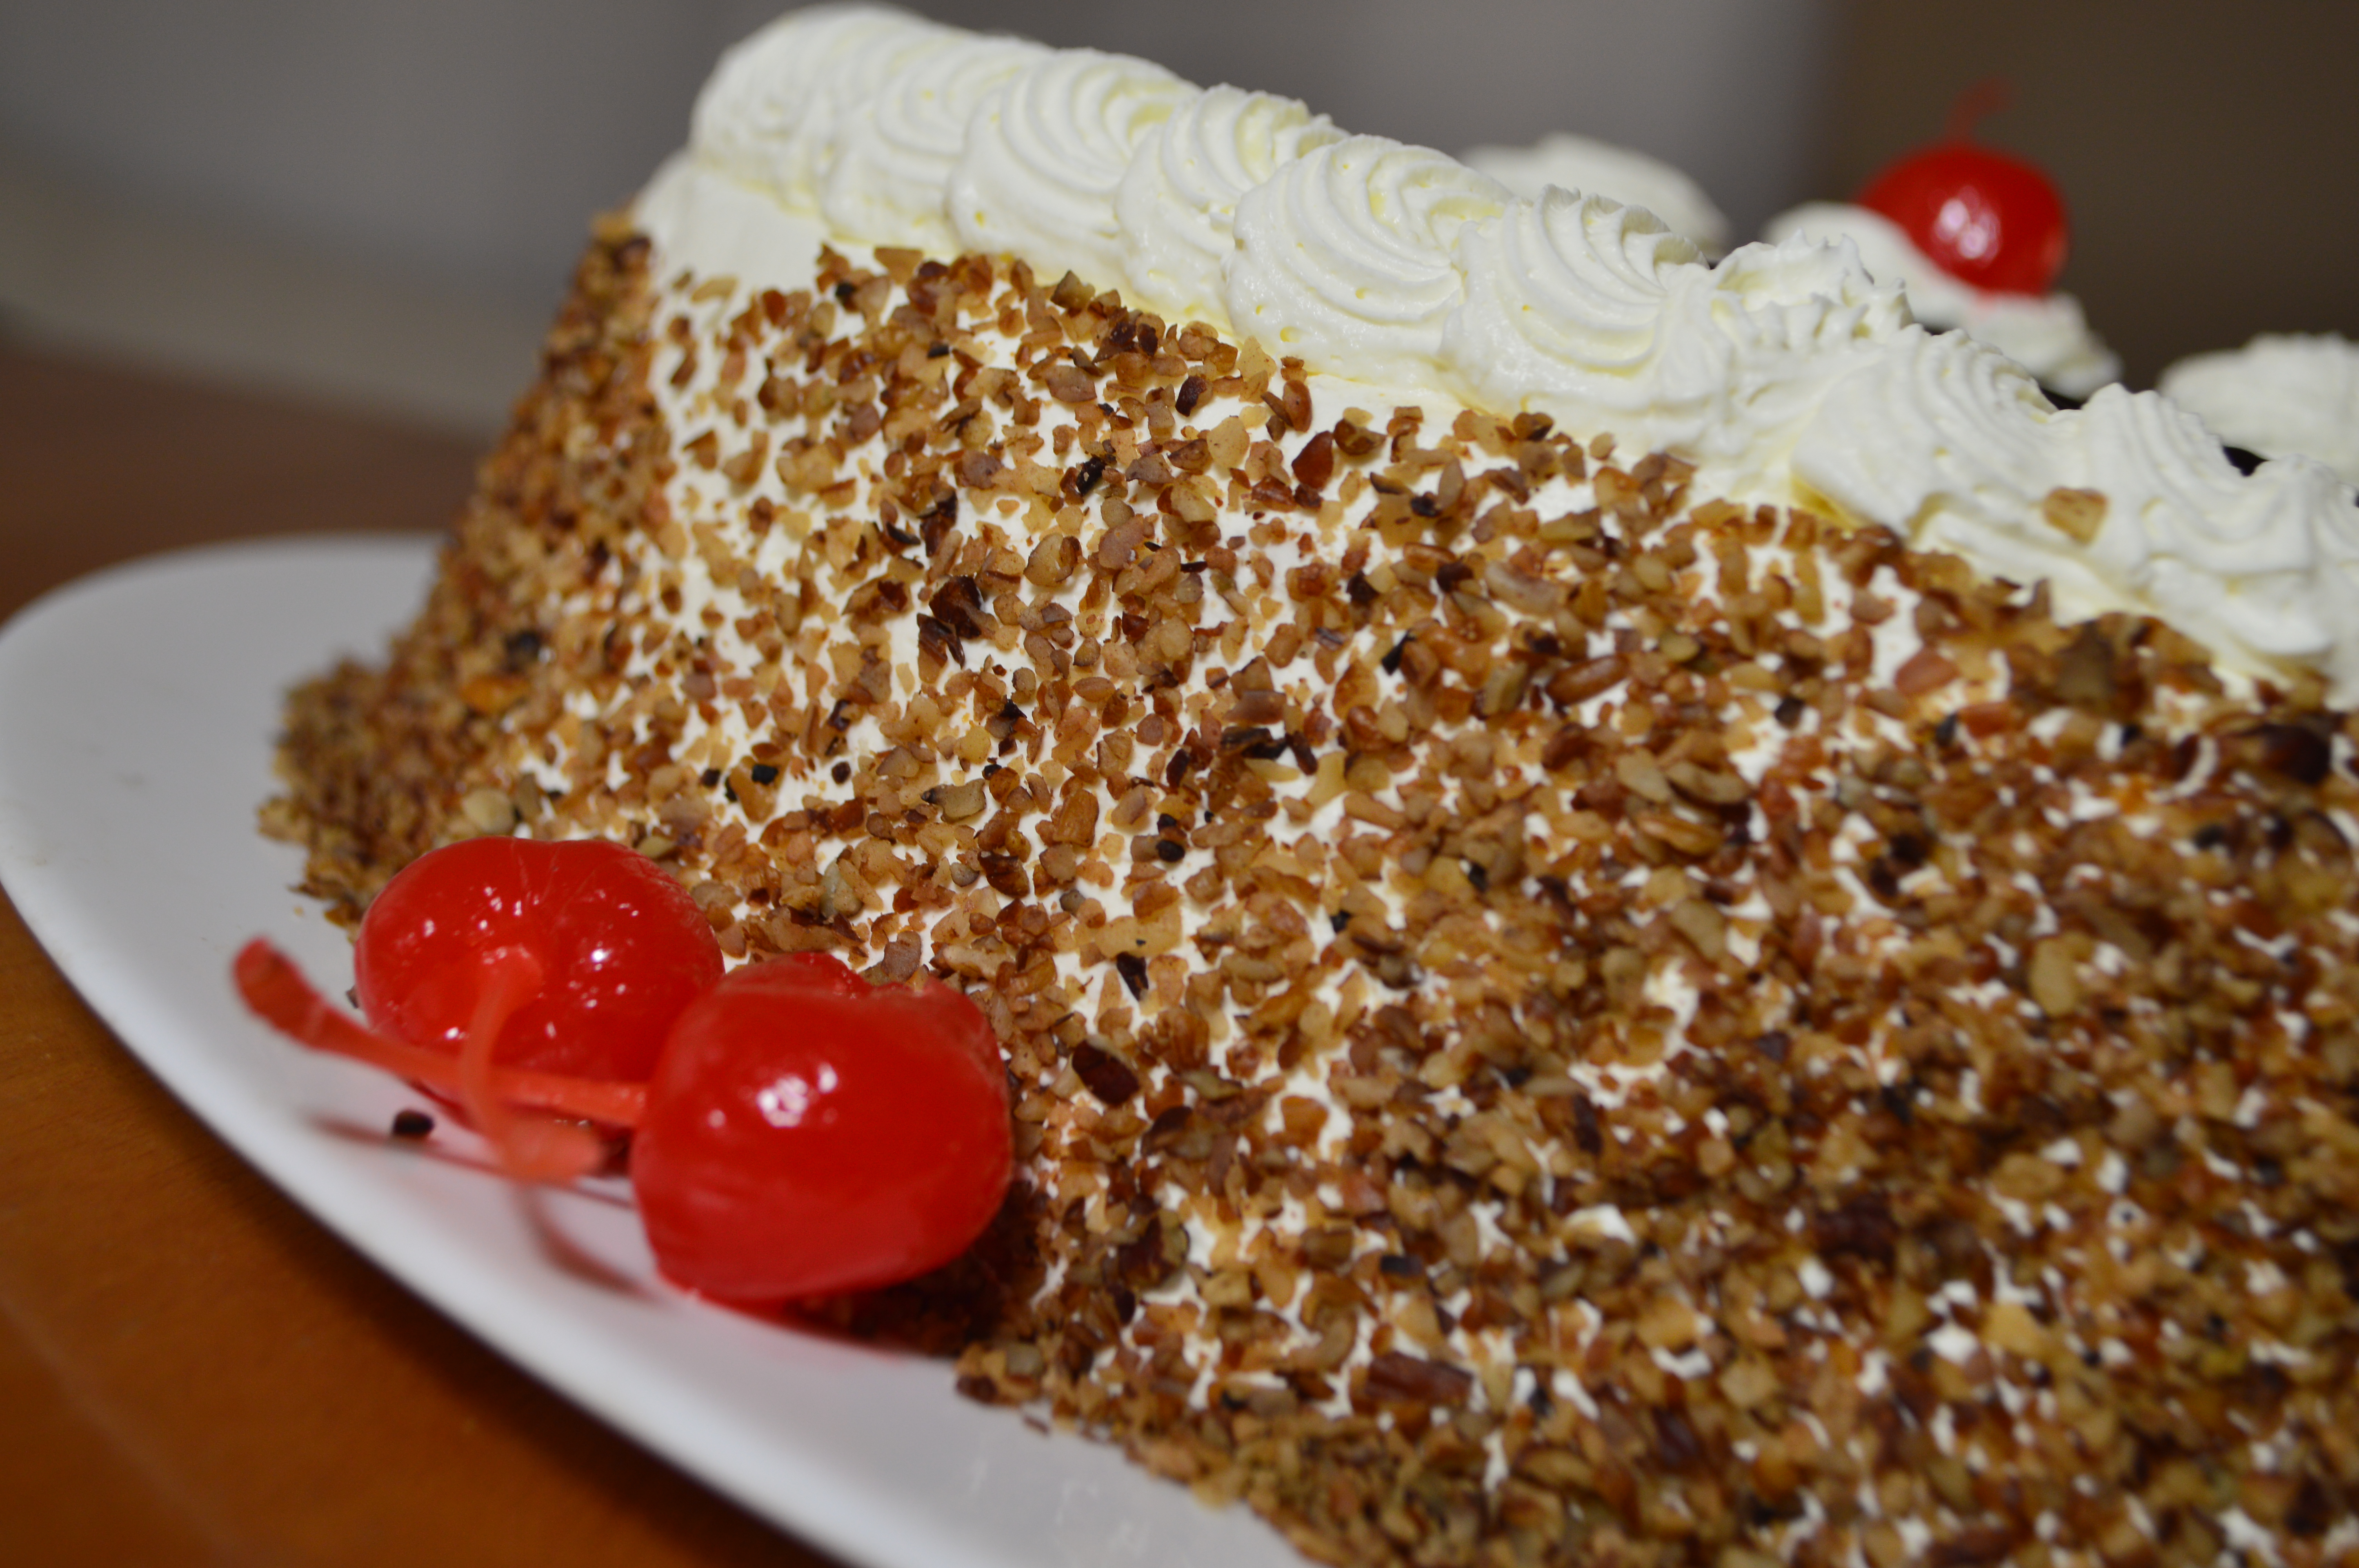
cake, meringue, cherry, nuts, delicious, fresh, bakery, snack, closeup, fruit, food, cuisine, dish, dessert, ingredient, baked goods, produce, sponge cake, torte, cream, semifreddo